Nursultan Nazarbayev

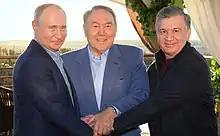
Nazarbayev with Vladimir Putin and Shavkat Mirziyoyev in October 2018

In April 2011, Nazarbayev ran for a fourth term, winning 95.5% of the vote during the first round with virtually no opposition candidates. Following his victory, he announced the need in finding an "optimal way of empowering parliament, increasing the government's responsibility and improving the electoral process."